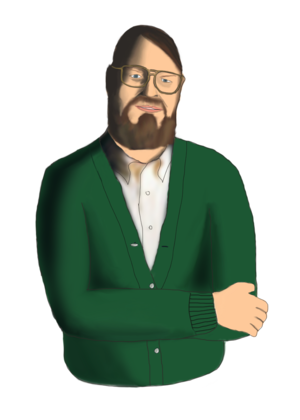
James Blinn dit Jim Blinn, né en 1949, est un chercheur et informaticien américain spécialisé dans le domaine de l'infographie.